Huish Athletic Ground

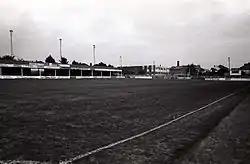
Huish in 1983

Huish Athletic Ground, more commonly referred to as Huish, was a football stadium located in Yeovil, Somerset, England. It was the second home ground of Yeovil Town Football Club, after the Pen Mill Athletic Ground which they left in 1920, until the club's departure for Huish Park in 1990.